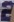
Number: 2